Lindon Wallace Bates

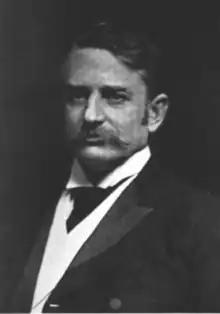

Bates was born at Marshfield, Vermont on November 19, 1858, and educated at Yale College.